Charlie Slowes

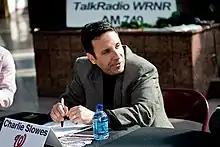
Slowes in 2009.

Charles Martin Slowes (born March 16, 1962) is an American sportscaster. Slowes is the radio play-by-play announcer for Washington Nationals baseball, and can be heard commentating every game on WJFK-FM 106.7 ("The Fan") and the rest of the team's radio network.